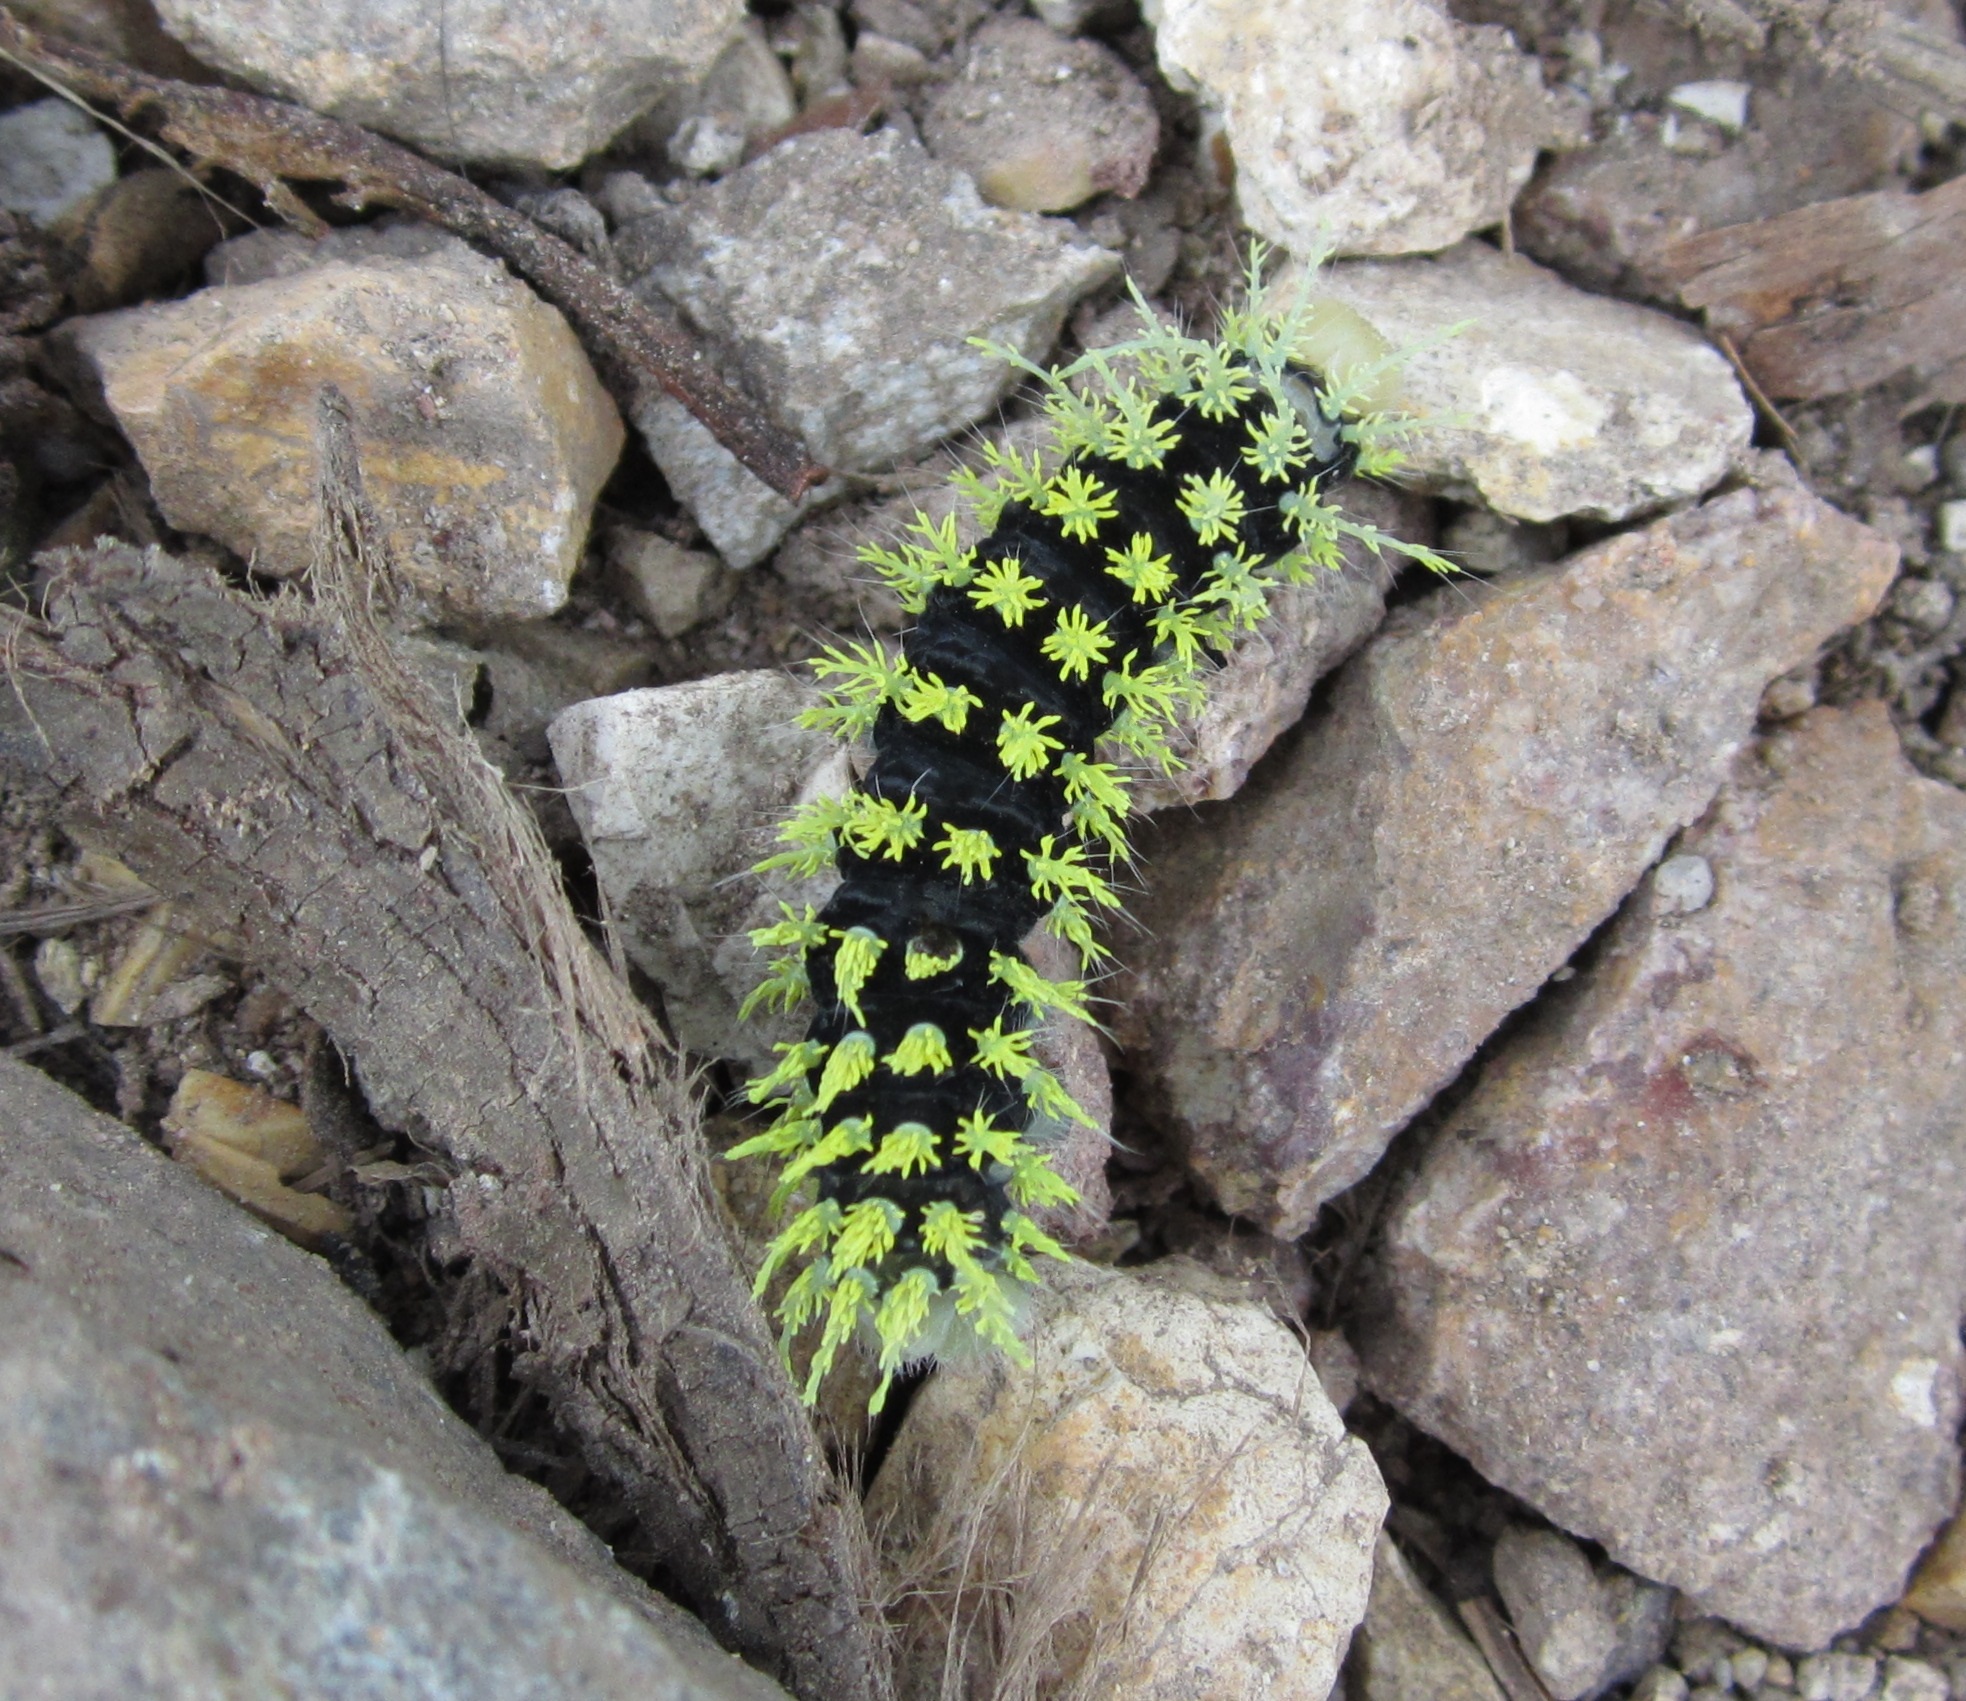
wildlife, green, insect, butterfly, reptile, colorful, fauna, invertebrate, caterpillar, wild life, hairy, worm, foreground, lacerta, green caterpillar, moths and butterflies, lacertidae